Novelty lighter

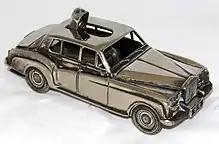
Vintage Rolls-Royce Silver Plated Cigarette Lighter

A novelty lighter is a lighter that is shaped like another object. Novelty lighters can have audio or visual effects, and may look like toys. They are typically used to light tobacco products.